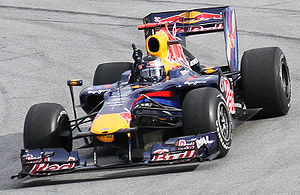
Formel 1 2010
Formel 1-VM 2010 er det 61. Formel 1 verdensmesterskab og bliver arrangeret af FIA. Det starter 14. marts og slutter 14. november, og totalt skal der køres 19 formel 1-løb. Vigtigste regelændringer i forhold til 2009: Fordækkene er smallere og det er ikke længere tilladt at tanke under løbet. Især tankforbuddet gav umiddelbart efter første løb anledning til kritik. Løbet blev kaldt decideret kedeligt og der var da stort set heller ingen ændringer i placeringerne efter første omgang. Bernie Ecclestone afviser dog kritikken.